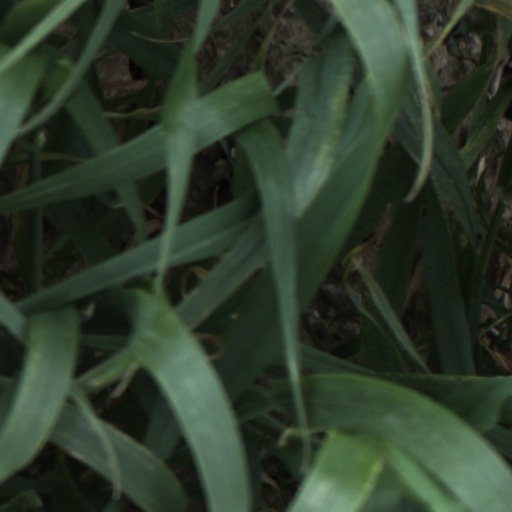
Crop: wheat